List of Portland Thorns FC seasons

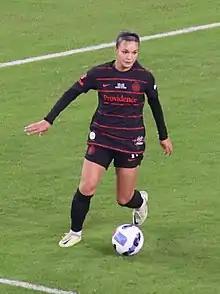
Thorns player Sophia Smith was named most valuable player of both the 2022 NWSL season and the 2022 NWSL championship finals.

The Thorns hired retired former club goalkeeper and Canadian international Karina LeBlanc as Gavin Wilkinson's replacement in the Thorns general manager role on November 2, 2021.